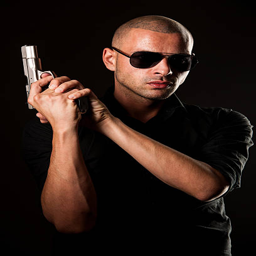
dangerous man with a gun and sunglasses